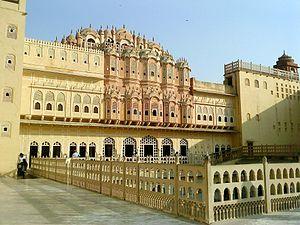
Le palais des vents est un bâtiment construit à la fin du XVIIIᵉ siècle à Jaipur, capitale du Rajasthan en Inde. Il est considéré comme l'une des merveilles de l'architecture radjpoute.